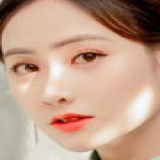
diễn viên Trúc Mây